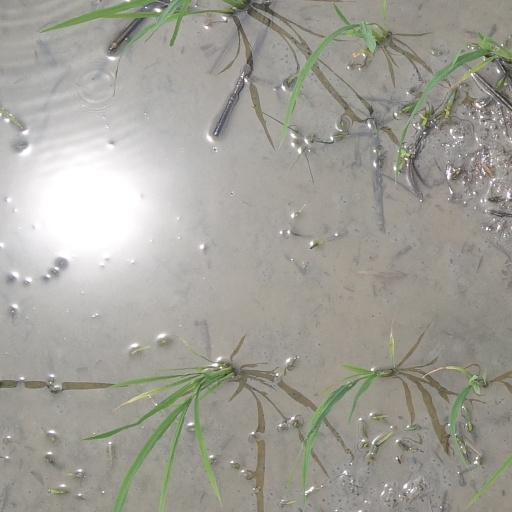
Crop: rice